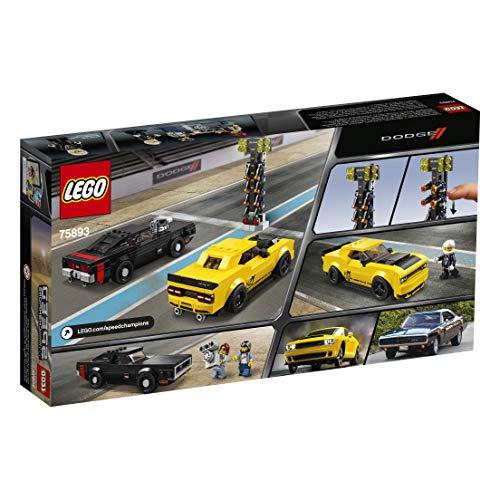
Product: LEGO Speed Champions 2018 Dodge Challenger SRT Demon and 1970 Dodge Charger R/T 75893 Building Kit, 2019 (478 Pieces)
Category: Toys & Games | Building Toys | Building Sets
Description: LEGO Speed Champions 2018 Dodge Challenger SRT Demon and 1970 Dodge Charger R/T 75893 toy cars for kids can be built together with all other original LEGO building toys and LEGO bricks for creative play.
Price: $14.99 $ 14 . 99
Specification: ProductDimensions:13.9x7.5x2.3inches|ItemWeight:0.16ounces|ShippingWeight:13.6ounces|ASIN:B07GYV355H|Itemmodelnumber:6251794|Manufacturerrecommendedage:7yearsandup